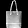
Label: Bag